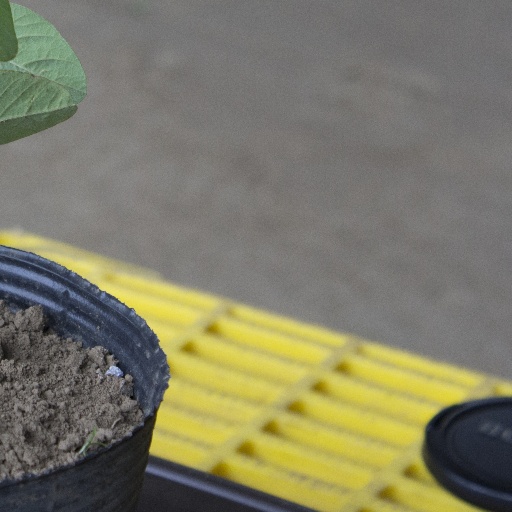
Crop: soybean